Viktor Urbantschitsch

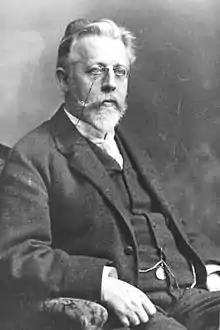
Viktor Urbantschitsch (c. 1920)

Viktor Urbantschitsch (10 September 1847, in Vienna – 17 June 1921, in Vienna) was an Austrian otologist.